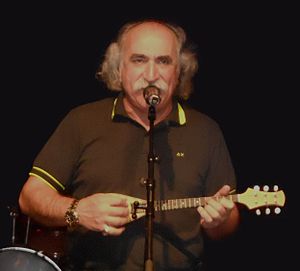
Agathonas Iakovidis
Agathonas Iakovidis var en græsk sanger. Han repræsenterede Grækenland ved Eurovision Song Contest 2013.